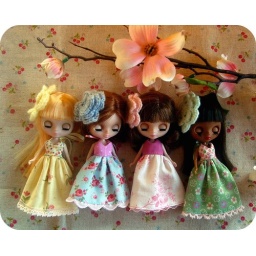
These little dress sets were sewn by me. I also crocheted the little flower for the little flowers. ^____^